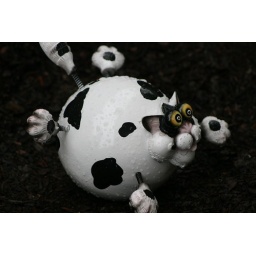
cow cat in the garden..